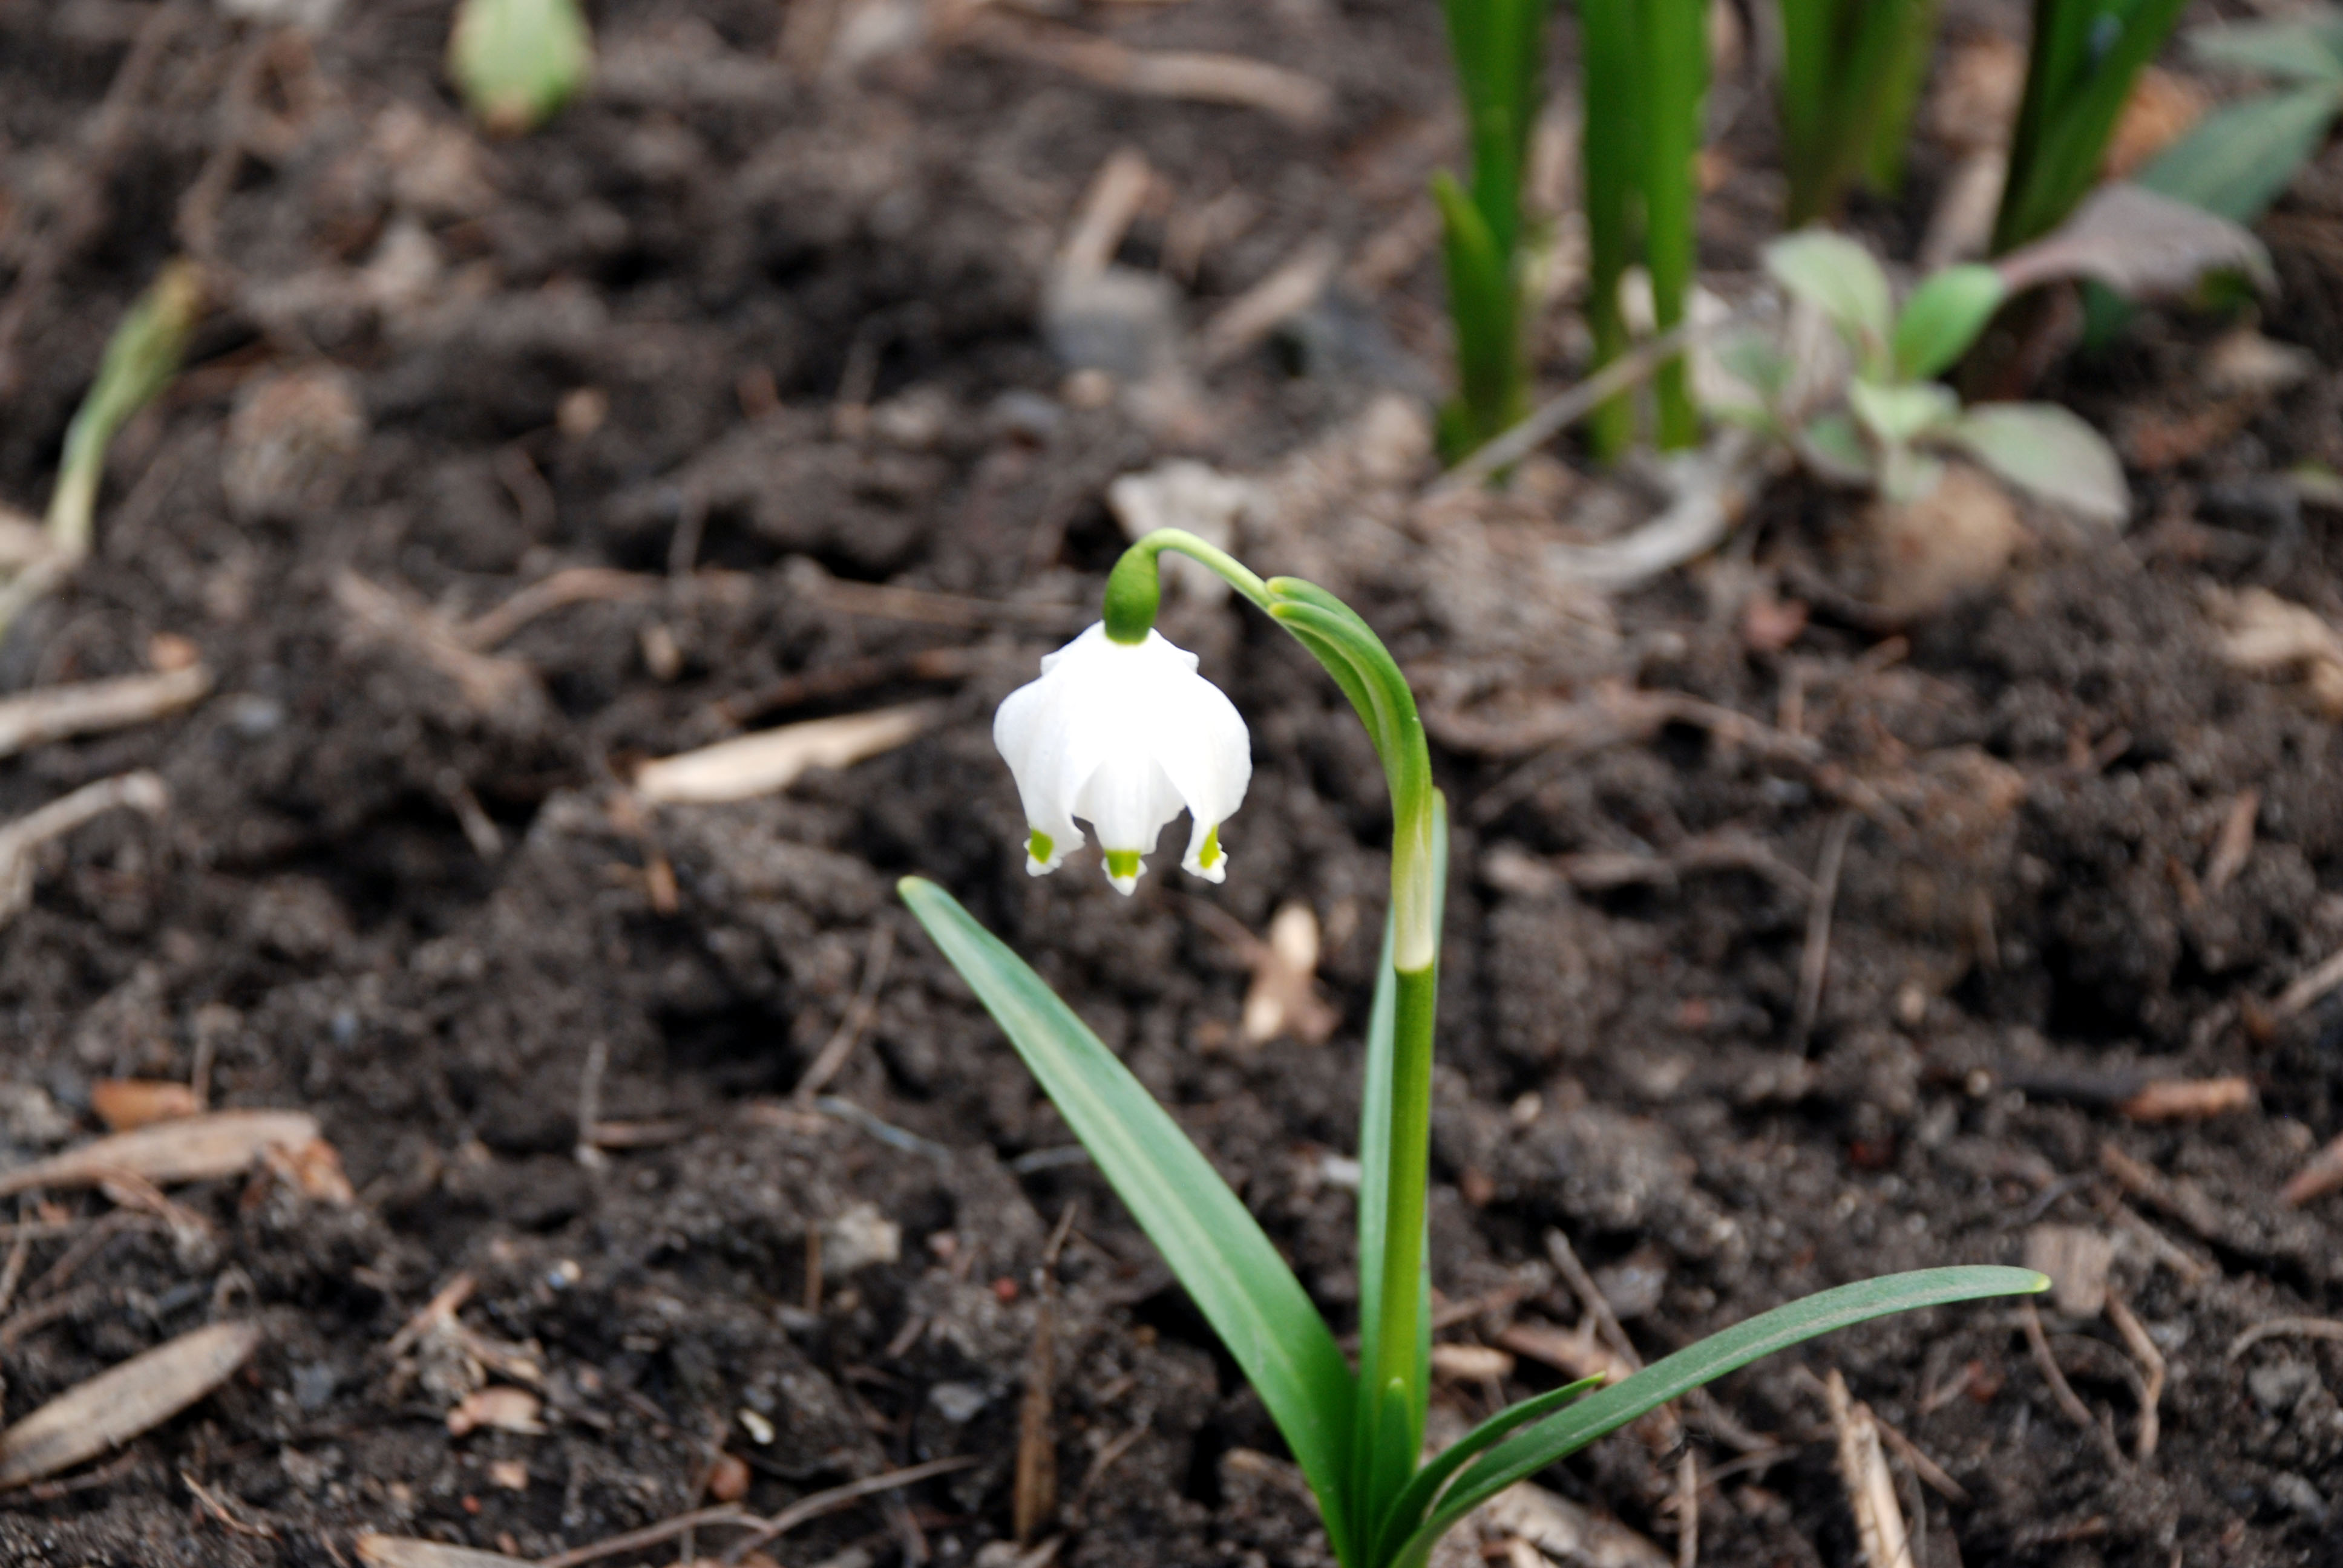
plant, field, flower, food, produce, soil, botany, nikon, flora, snowdrop, d80, nikond80, galanthus, flowering plant, plant stem, land plant